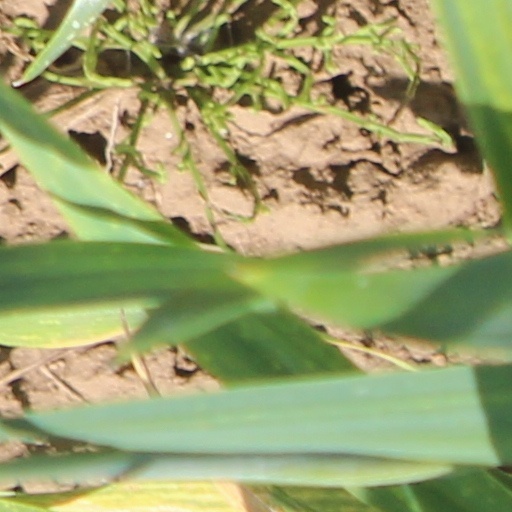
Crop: wheat